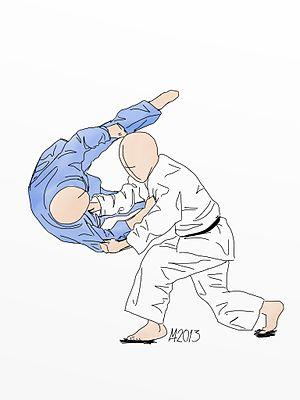
Sumi-Otoshi est une technique de projection du judo et d'Aïkido. Sumi-Otoshi est la 7ᵉ technique du 5ᵉ groupe du Gokyo. Sumi-Otoshi fait partie des techniques de mains et de bras.